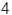
Number: 4